Tim Daly

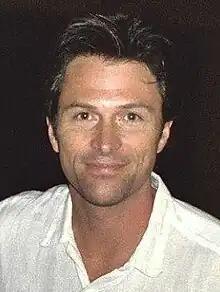
Daly in 1995

Daly also became noted for voicing Clark Kent/Superman in "" during this time.